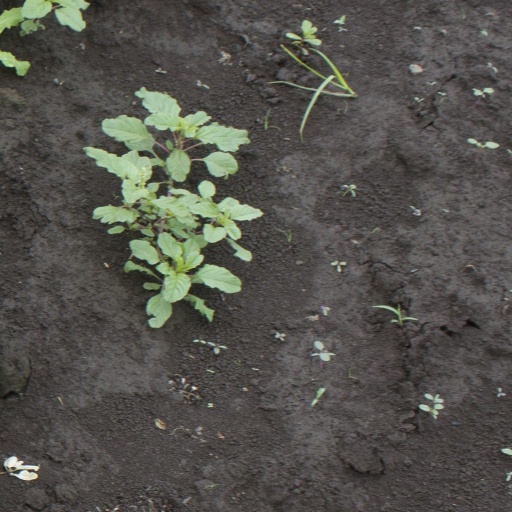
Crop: soybean